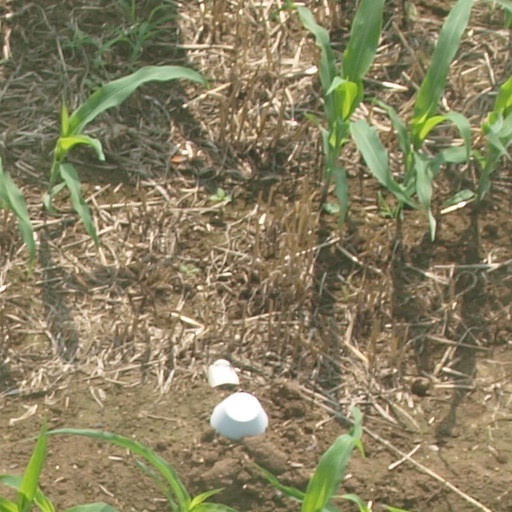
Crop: maize; corn